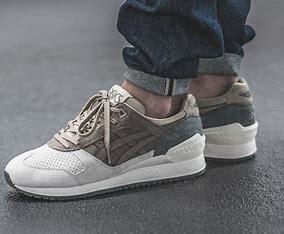
Brand: Asics
Model: Gel Respector